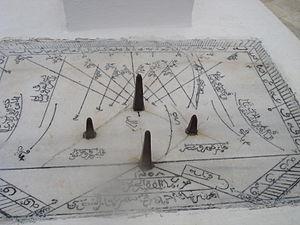
Cadran solaire situé dans la cour de la Grande mosquée de Kairouan (Tunisie)
Un gnomon est un instrument astronomique qui visualise par son ombre les déplacements du Soleil sur la voûte céleste.
Comme son nom l’indique, le cadran solaire horizontal a sa table horizontale. Le style doit être parallèle à l’axe de la Terre, il fait donc un angle égal à la latitude φ du lieu par rapport au plan horizontal local. Le cadran doit être orienté de manière que le style se trouve dans le plan du méridien local. La ligne de midi matérialise donc ce méridien local.
Un cadran solaire est un instrument silencieux et immobile qui indique le temps solaire par le déplacement de l'ombre d'un objet de forme variable, le style, sur une surface, la table du cadran, associé à un ensemble de graduations tracées sur cette surface. La table est généralement plane mais peut aussi être concave, convexe, sphérique, cylindrique, etc.